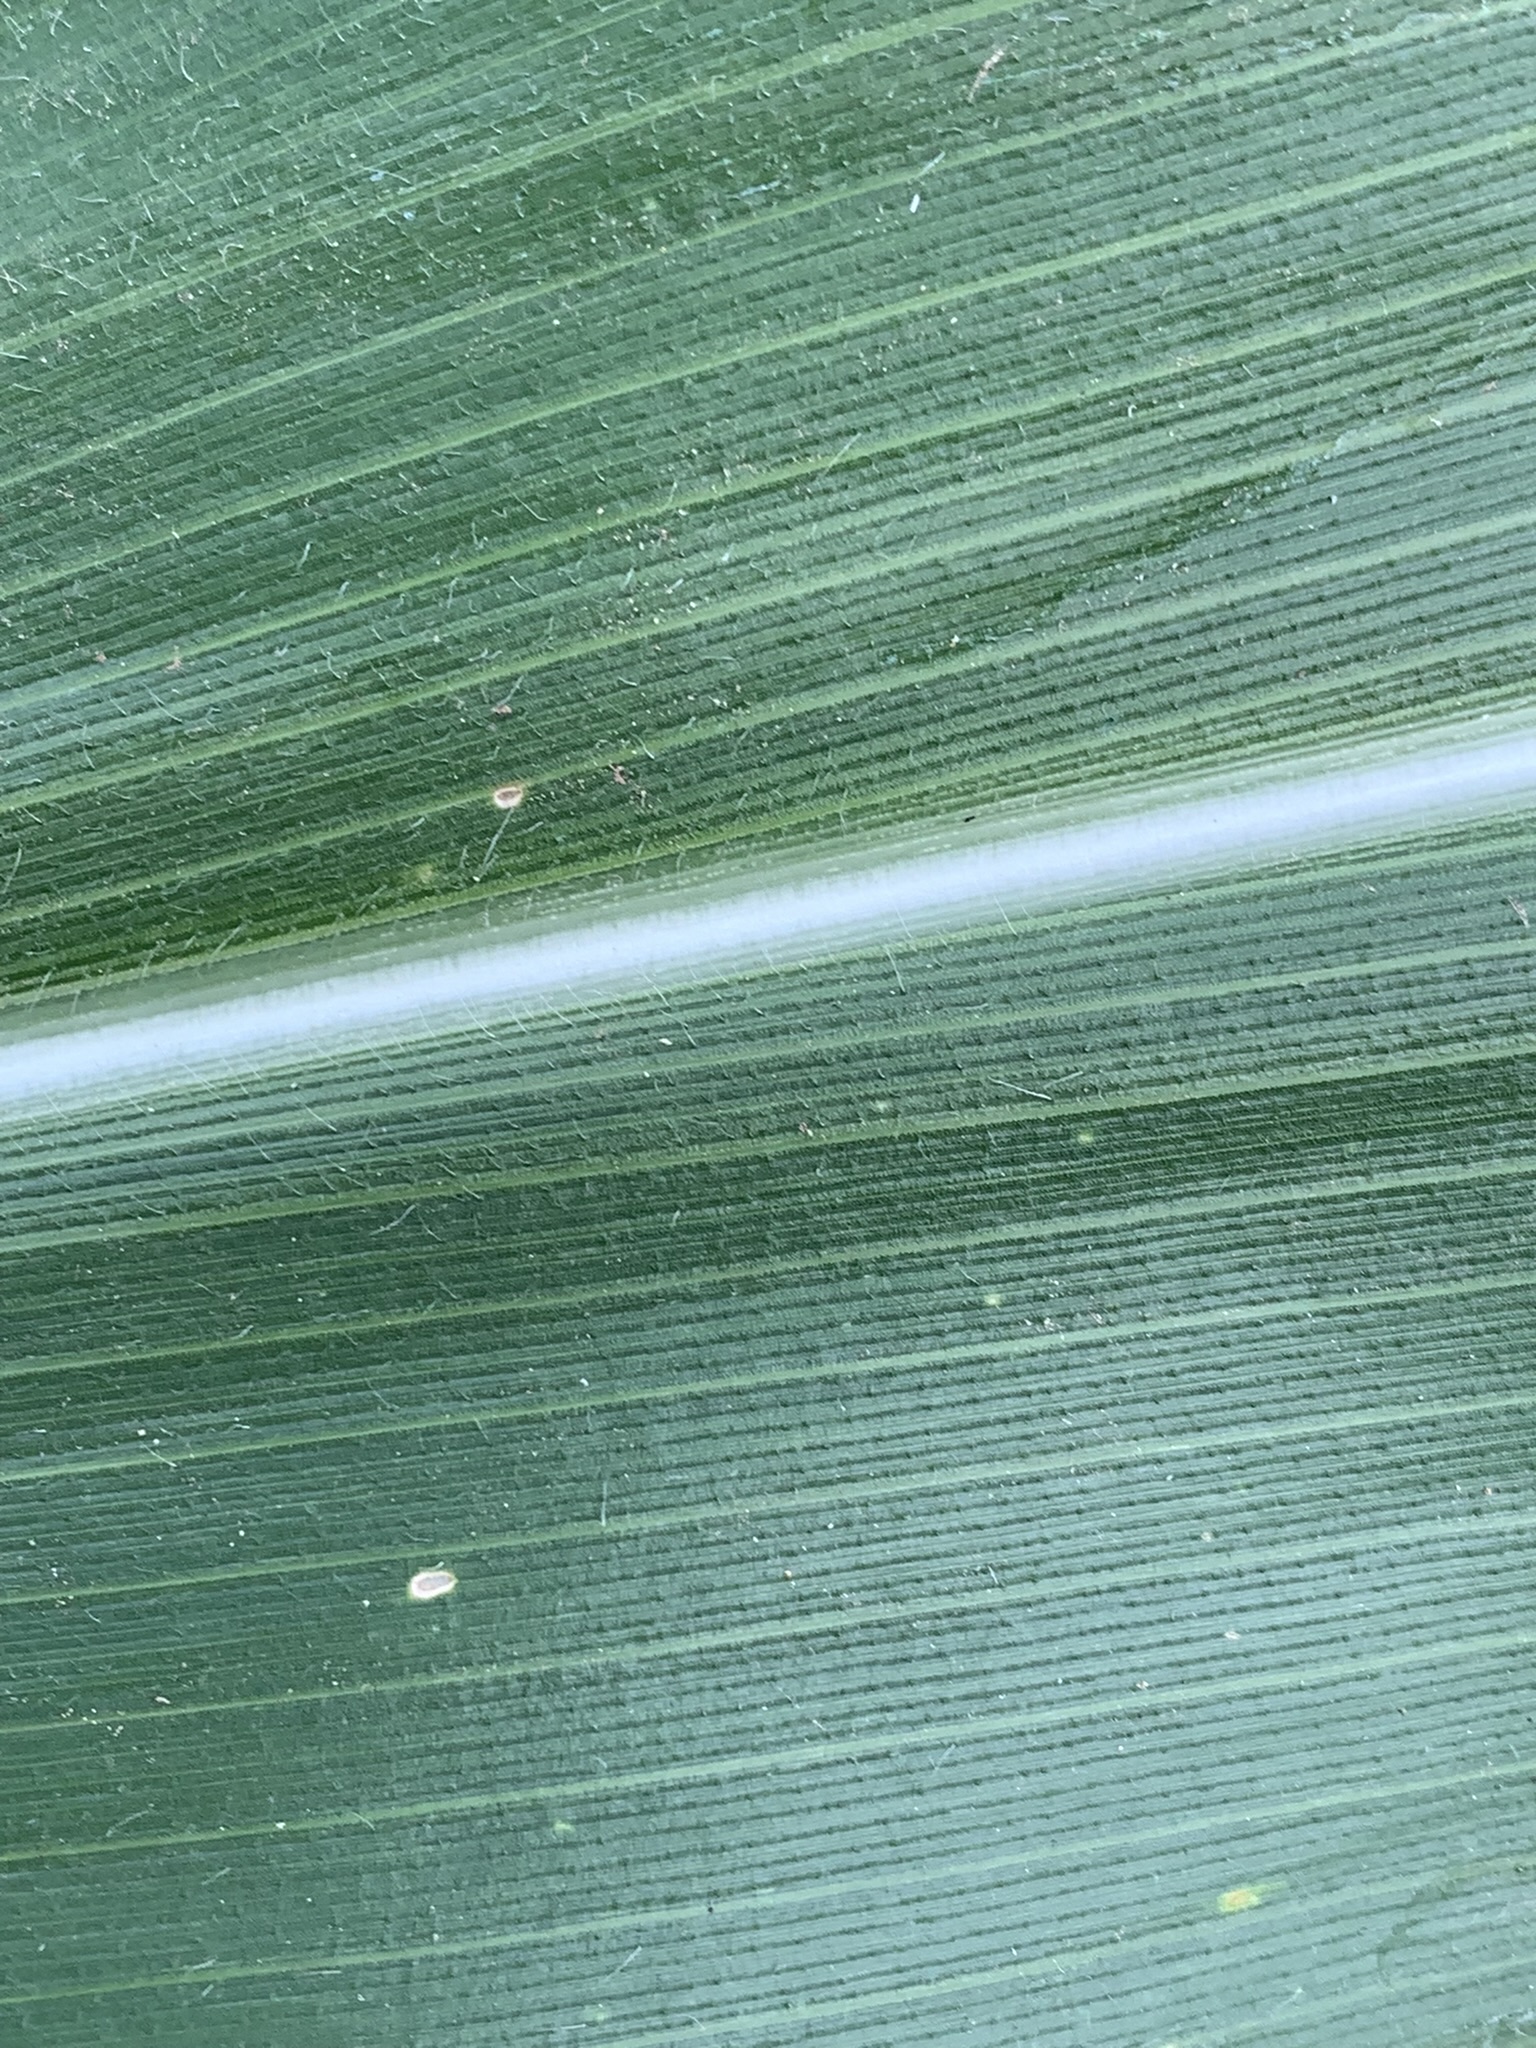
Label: Healthy